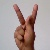
The image shows a hand gesture representing the letter 'K' in Indian Sign Language.